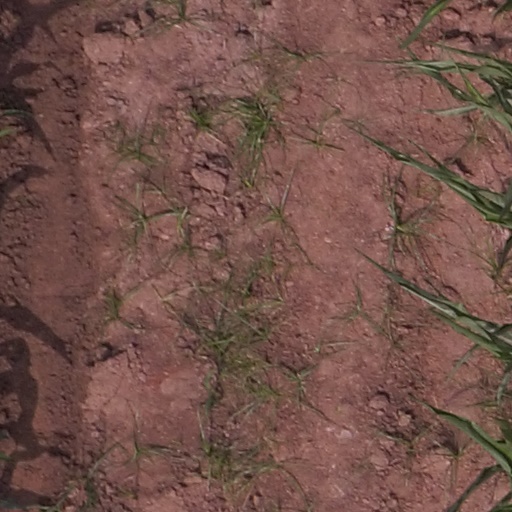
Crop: maize; corn